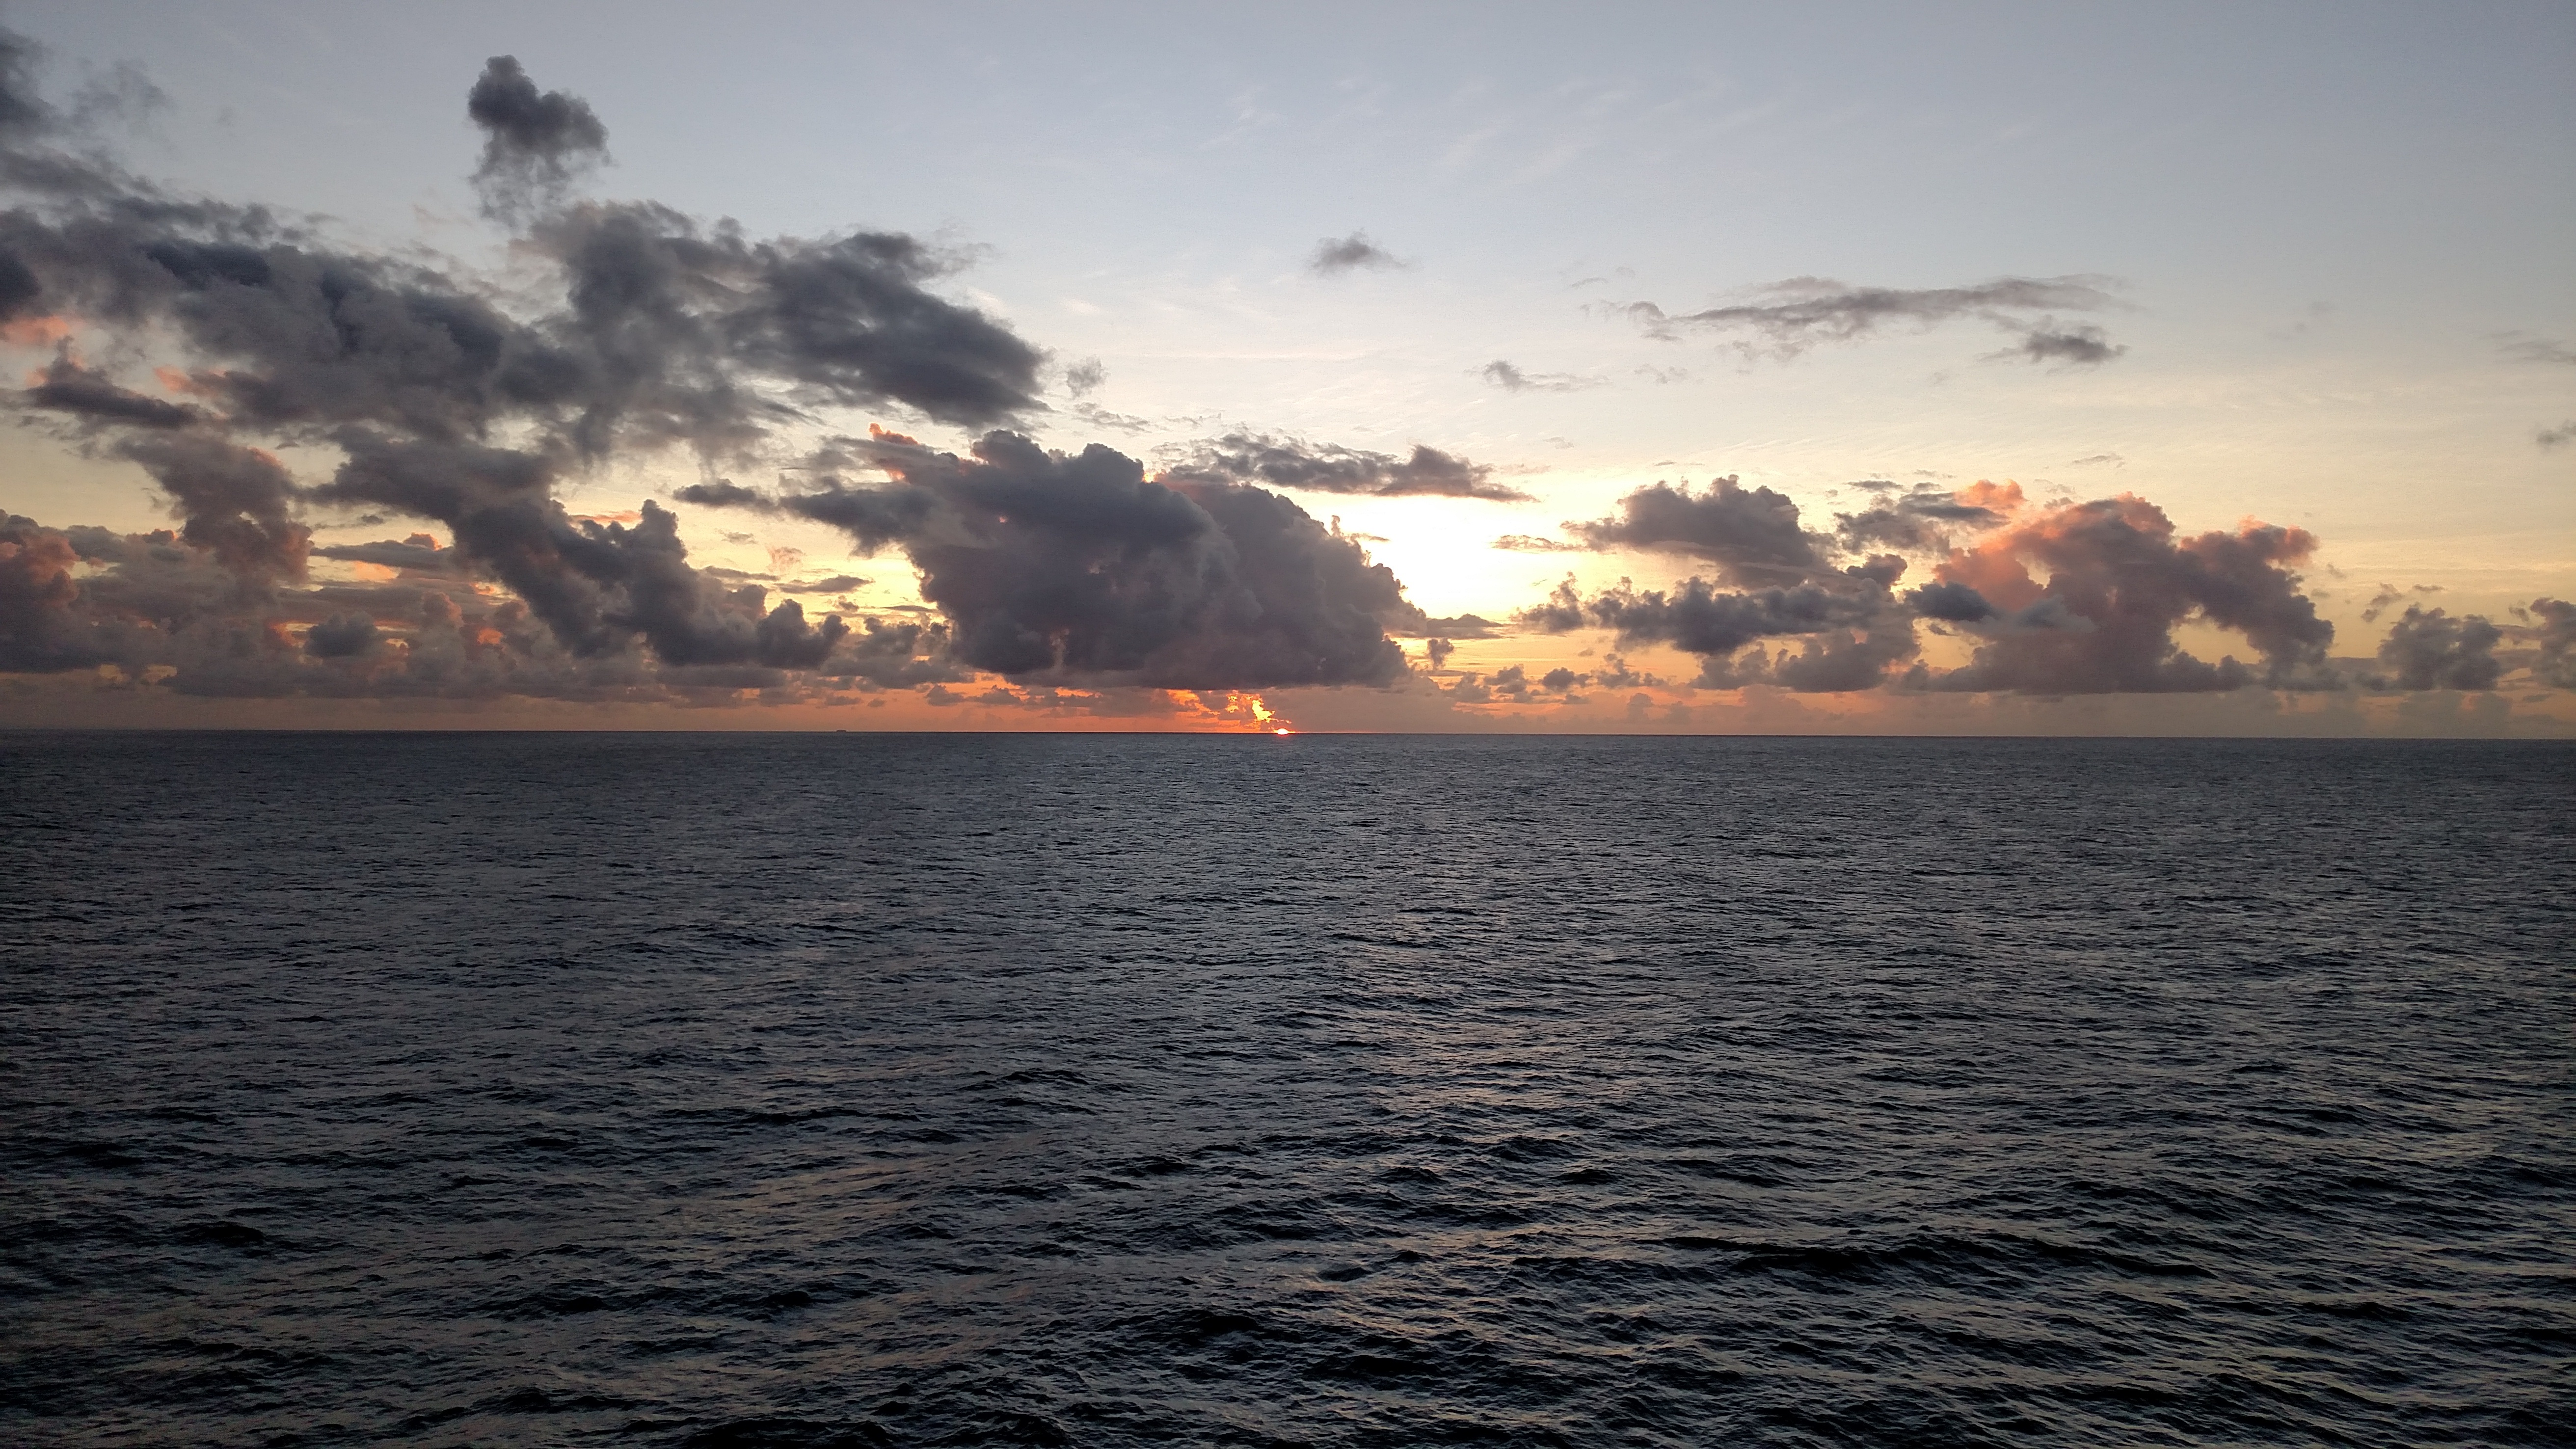
beach, sea, coast, ocean, horizon, cloud, sky, sunrise, sunset, morning, shore, wave, dawn, vacation, travel, dusk, evening, vehicle, scenic, tropical, bay, island, lifestyle, cruise, caribbean, cruising, cruise ship, cruise vacation, cape